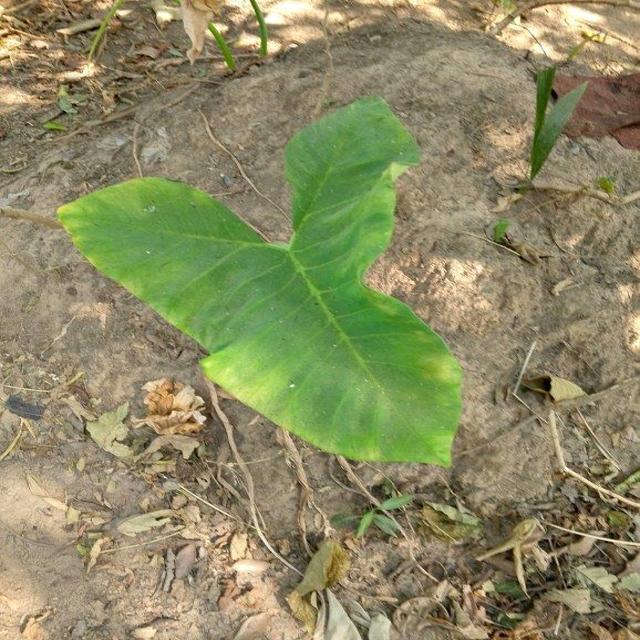
Label: Early_Blight